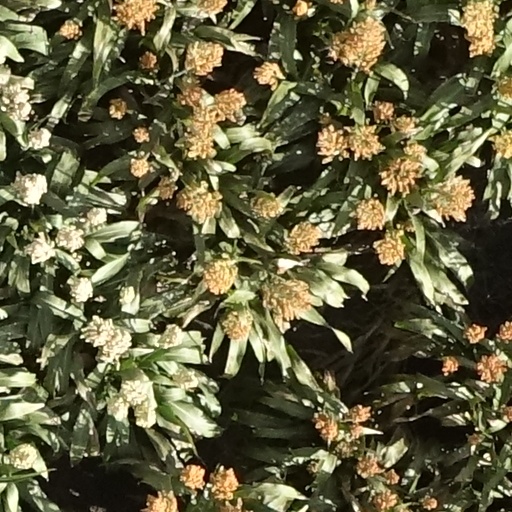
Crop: sorghum